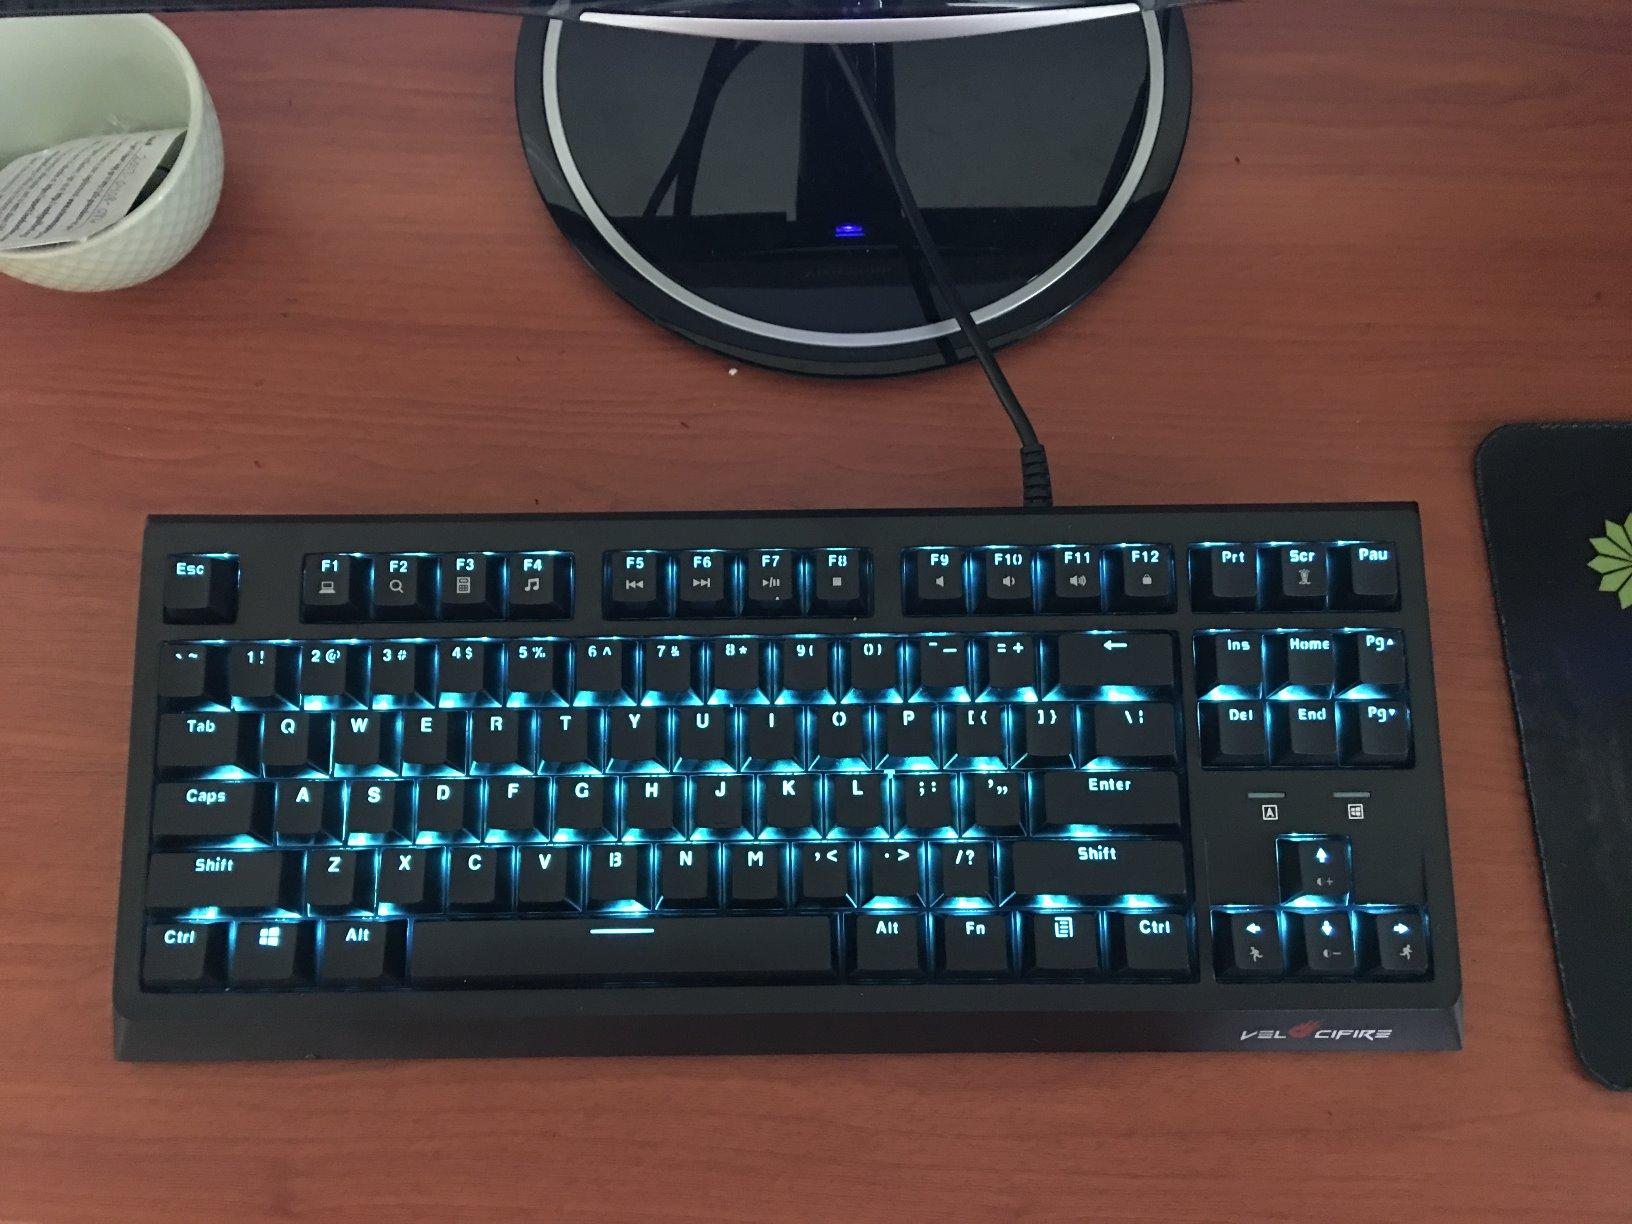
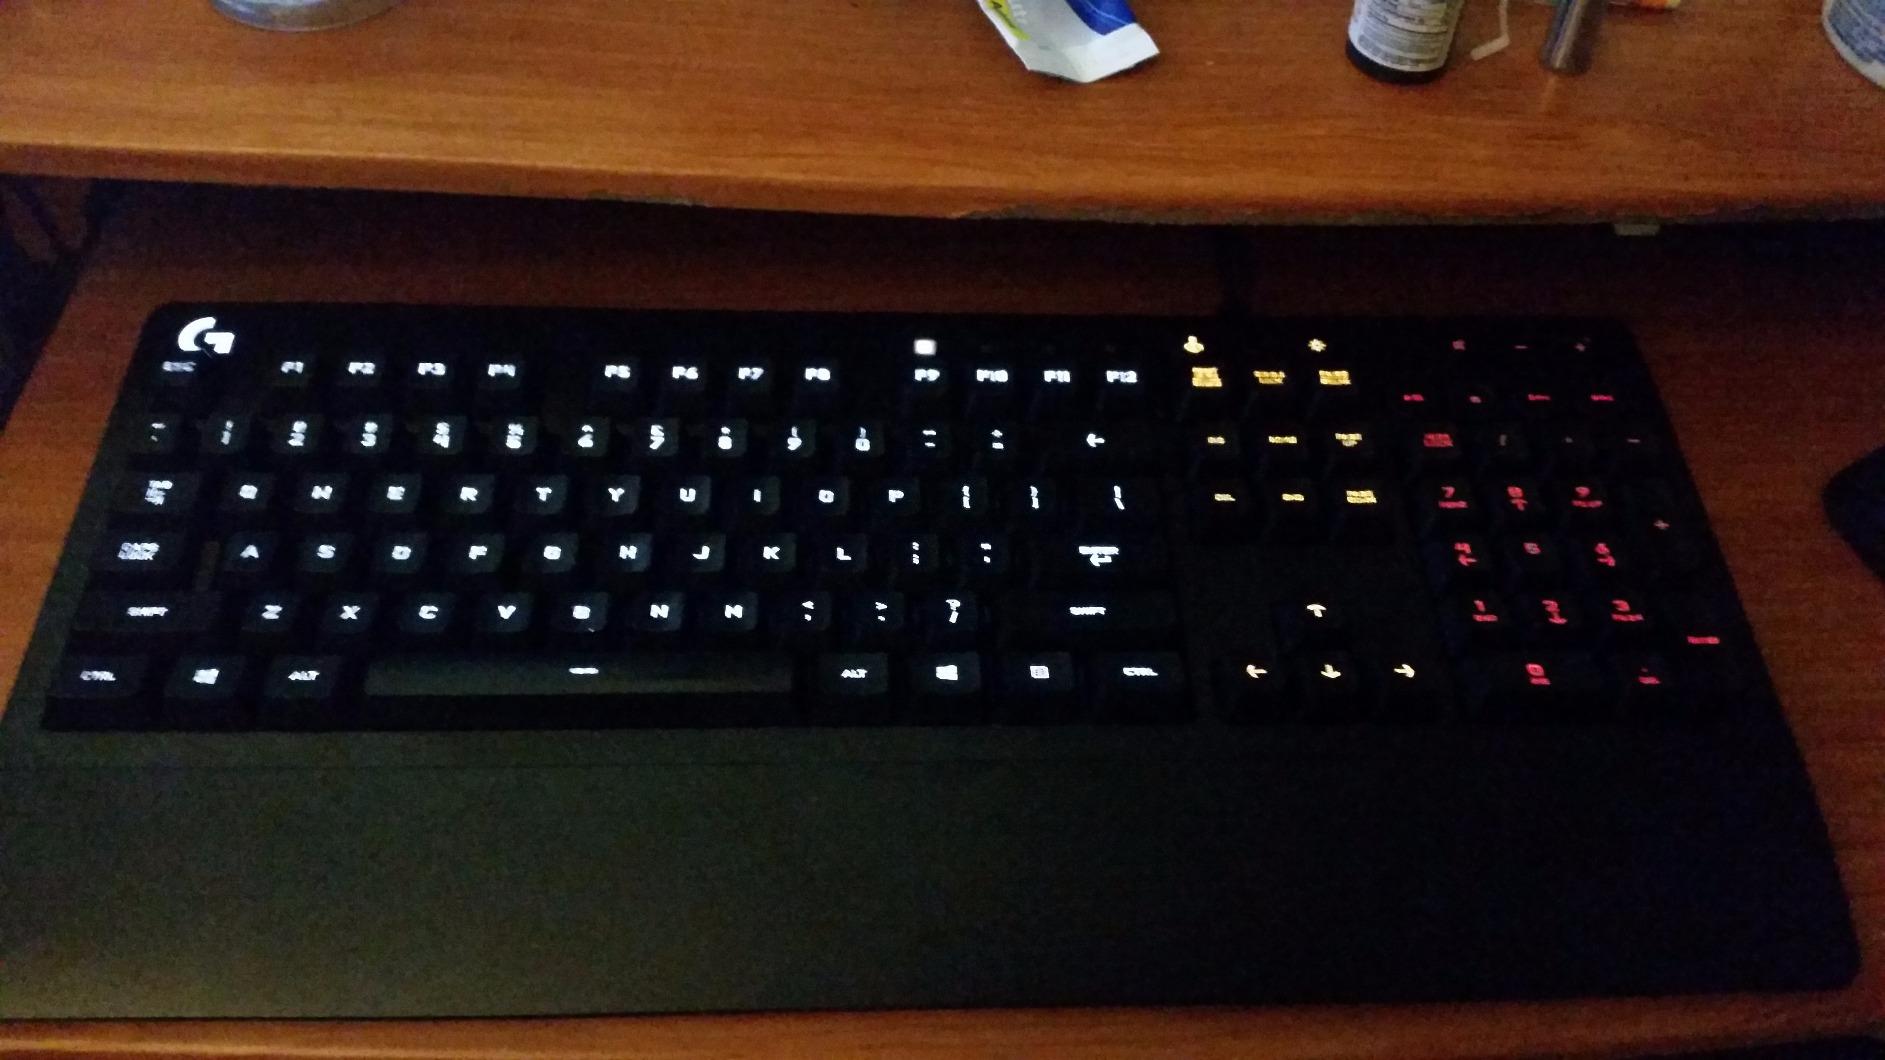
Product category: keyboard
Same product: no